List of Nashville Sounds awards, All-Stars, and league leaders

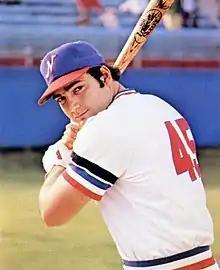
A man wearing a white baseball uniform with red and blue trim and a blue cap stands with his bat ready to swing.

The Nashville Sounds Minor League Baseball team has played in Nashville, Tennessee, since being established in 1978 as an expansion team of the Double-A Southern League (SL). They moved up to Triple-A in 1985 as members of the American Association (AA) before joining the Pacific Coast League (PCL) in 1998. The team was placed in the Triple-A East in 2021 prior to this becoming the International League in 2022. In the history of the franchise, numerous teams, players, and personnel have won awards, been selected for All-Star teams, or led their league in various statistical areas.